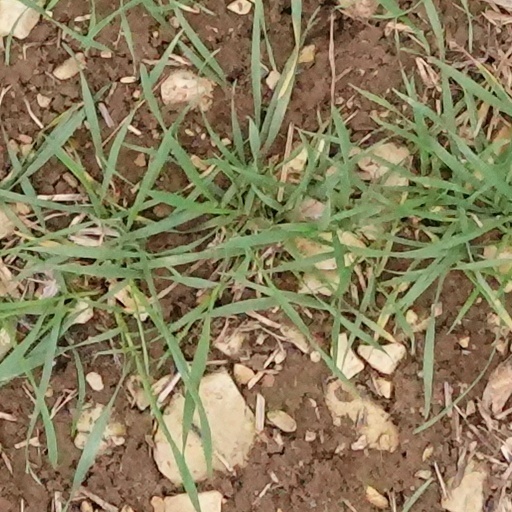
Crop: wheat